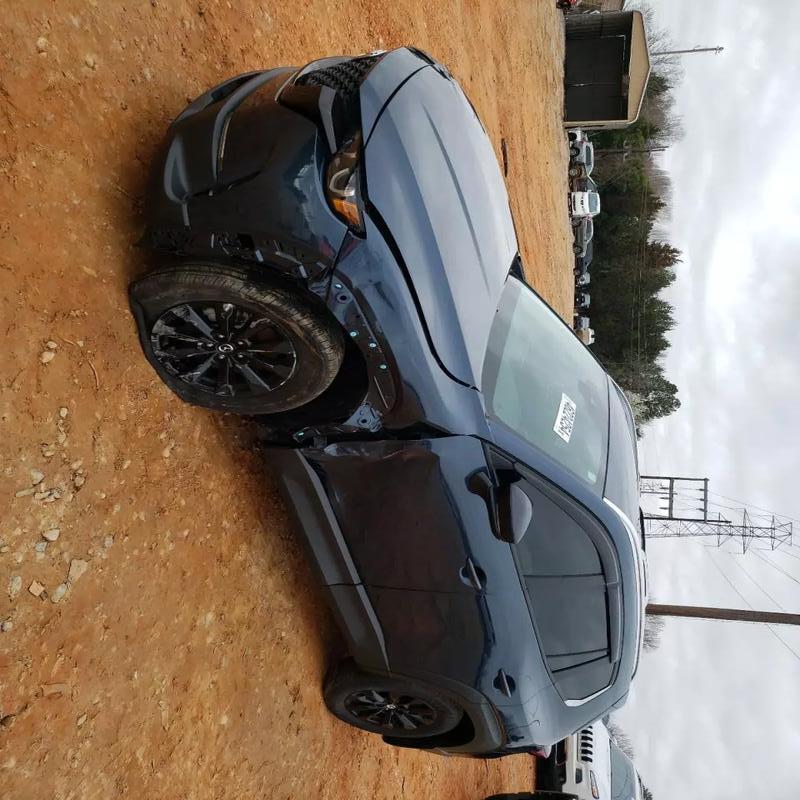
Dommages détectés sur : capot, aile avant gauche, porte avant gauche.
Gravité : mineur